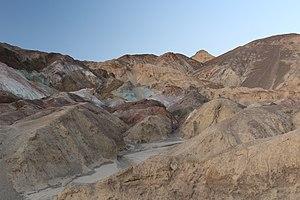
Californie, Parc national de la vallée de la Mort, Artist's Palette
Le parc national de la vallée de la Mort est situé à l'est de la Sierra Nevada, en Californie, et s'étend en partie sur le Nevada. Avec plus de 13 600 km², ce parc de zone aride, intégralement situé dans le désert des Mojaves, est l'un des plus grands parcs nationaux américains.